Bethel Island

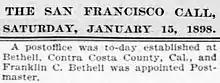
Newspaper clipping from San Francisco Call January 15, 1898

The first post office opened in 1898, and named for its first postmaster Franklin Cloud Bethell. The second "L" was dropped by a rather pious postal commissioner that reportedly felt it would be ungodly to allow the new location to be called "Bet Hell", and took liberties to change it to "Bethel" (בית אל), meaning "House of God" in Hebrew. The post office closed in 1902. A Post Office re-opened on Bethel Island in 1947.